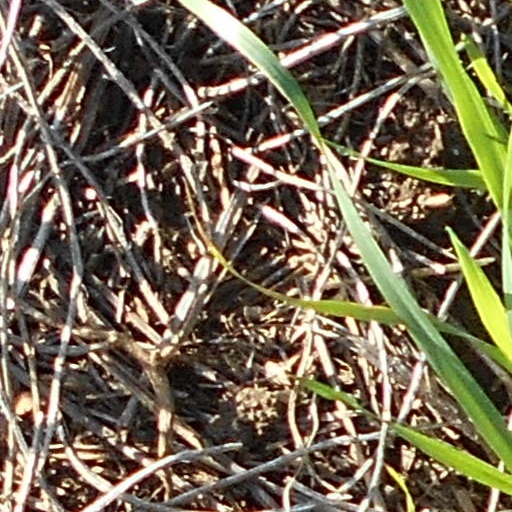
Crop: wheat